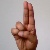
The image shows a hand gesture representing the letter 'U' in Indian Sign Language.